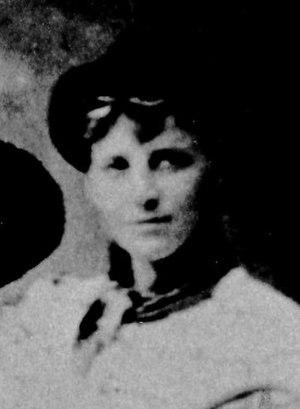
Ellen Forde Hansell épouse Allerdice est une joueuse de tennis américaine de la fin du XIXᵉ siècle.